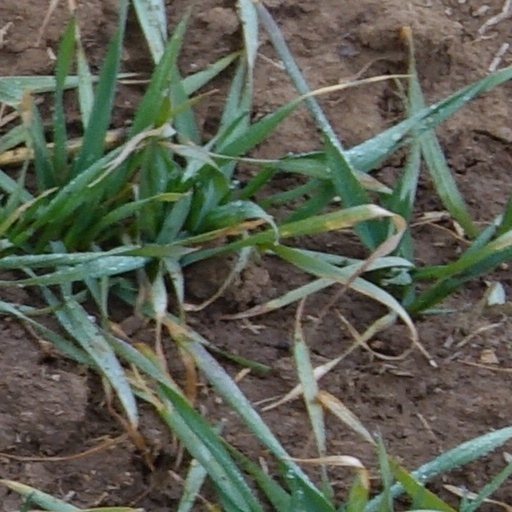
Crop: wheat